Ross F. Gray

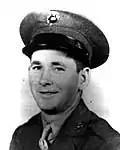
Ross F. Gray, Medal of Honor recipient

Sergeant Ross Franklin Gray (August 1, 1920 – February 27, 1945) was a United States Marine who posthumously received the Medal of Honor – the highest military honor of the United States – for his heroic service in the Battle of Iwo Jima during World War II, having single-handedly disarmed an entire mine field while under heavy enemy fire. He was killed in action six days later.